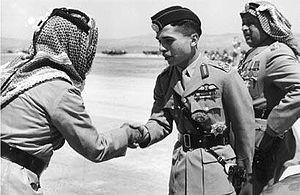
Hussein ben Talal, né le 14 novembre 1935 à Amman et mort le 7 février 1999 dans la même ville, a été roi de Jordanie pendant plus de 46 ans du 11 août 1952 au 7 février 1999. Hussein a su faire de la Jordanie un « îlot de stabilité ». Son règne exceptionnellement long durant la seconde moitié du XXᵉ siècle contraste avec celui des autres dirigeants d'une région marquée par les guerres, les coups d'État et les assassinats politiques.